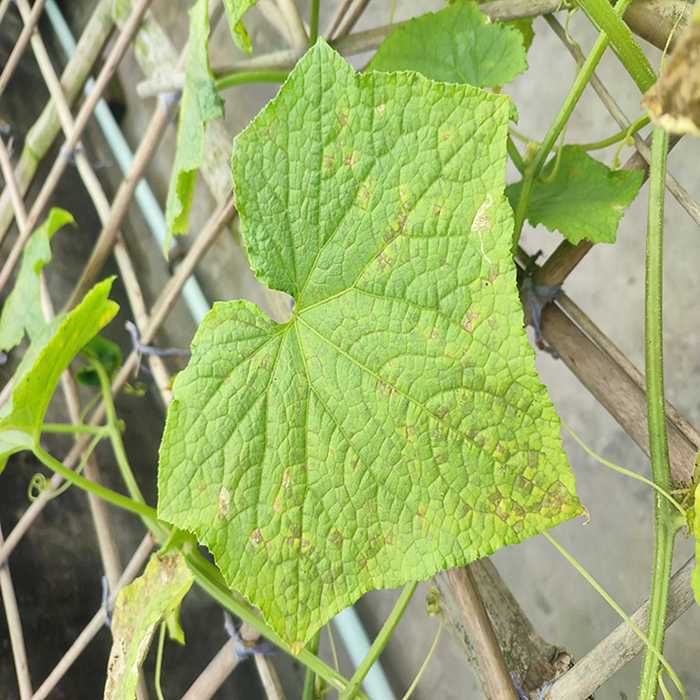
Plant: Cucumber
Label: Downy mildew